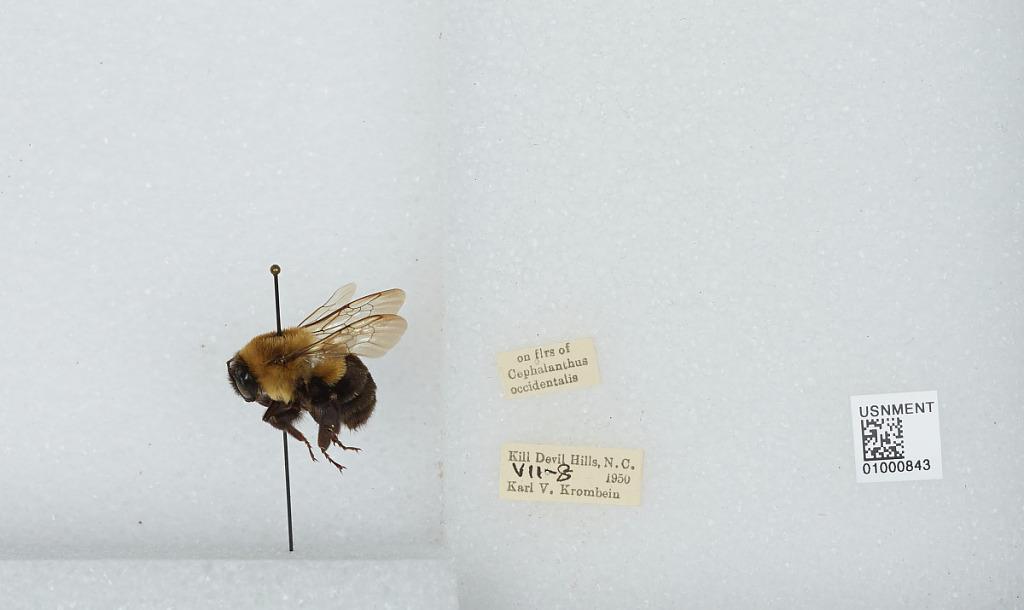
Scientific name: Bombus (Pyrobombus) impatiens Cresson
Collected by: K. Krombein
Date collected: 1950-7-8
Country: United States
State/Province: North Carolina
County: Dare
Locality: Kill Devil Hills
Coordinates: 36.0256, -75.67